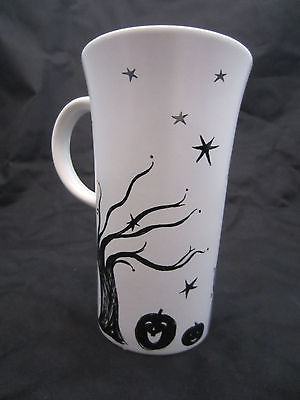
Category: mug